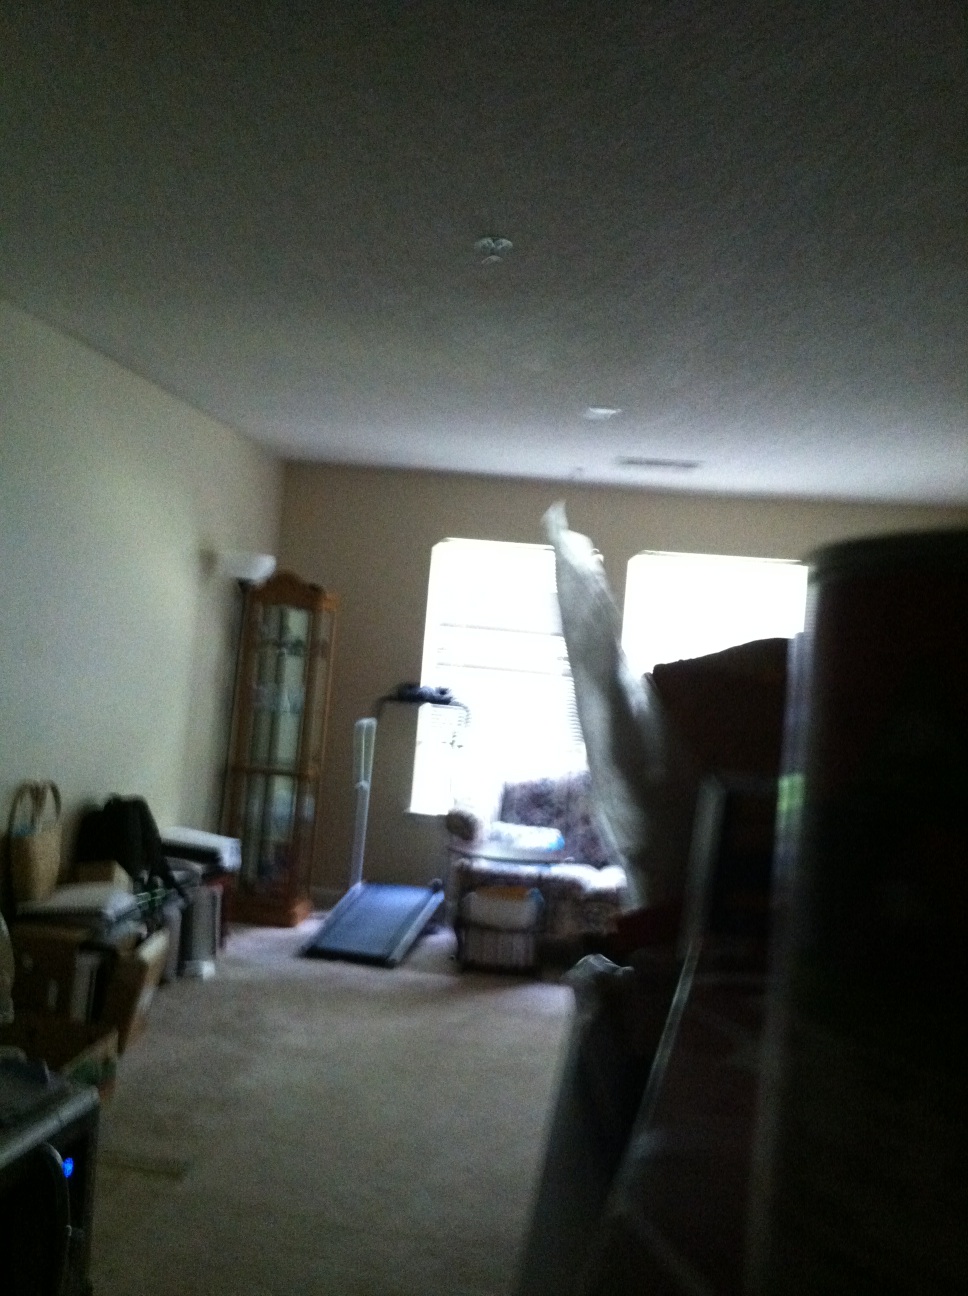Question: What is in this can?
Answer: unanswerable